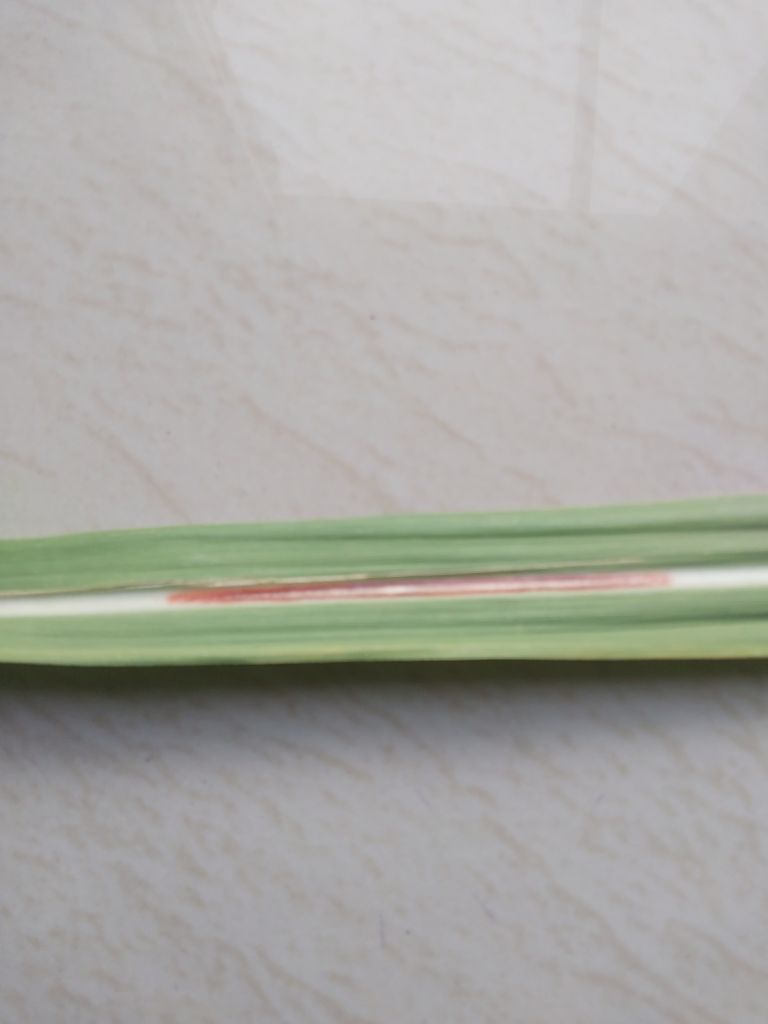
Label: Brown Spot